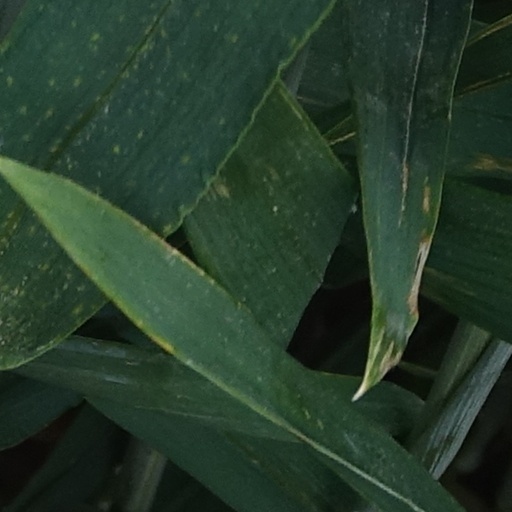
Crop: wheat